Joe Thompson (musician)

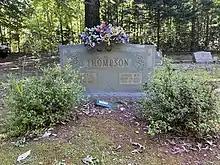
Gravestone of Joe Thompson in White Level Cemetery, Mebane

Thompson was married twice and had one son and six step-children. He died in a nursing home in Alamance County, North Carolina from pneumonia; Thompson was 93 years old. Folklorist Wayne Martin commented that "Probably more than anyone else, Joe was the inspiration for a national revival of stringband music among young generations of African American musicians".